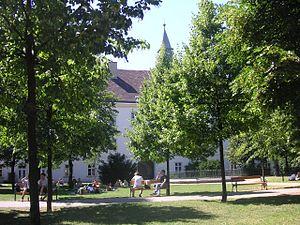
Un campus désigne l'espace rassemblant les bâtiments et l'infrastructure d'une université ou d'une école. Ce parc inclut ainsi les bâtiments abritant entre autres salles de classes et de recherche, bibliothèques, restaurants, résidences universitaires, et parfois complexes sportifs. Ce modèle contraste avec les hautes écoles où les établissements s'éparpillent dans une ville.